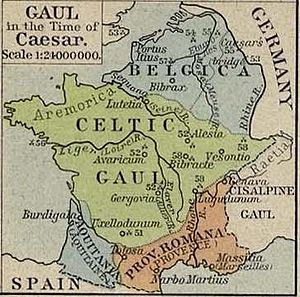
Lutetia
Gallien på Julius Cæsars tid
Lutetia eller Lutetia Parisiorum var det romerske navn på den galliske by, der senere blev Frankrigs hovedstad Paris og dets oppidum.